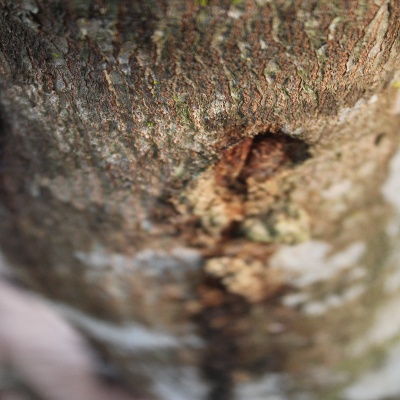
Crop: Cashew
Condition: gumosis